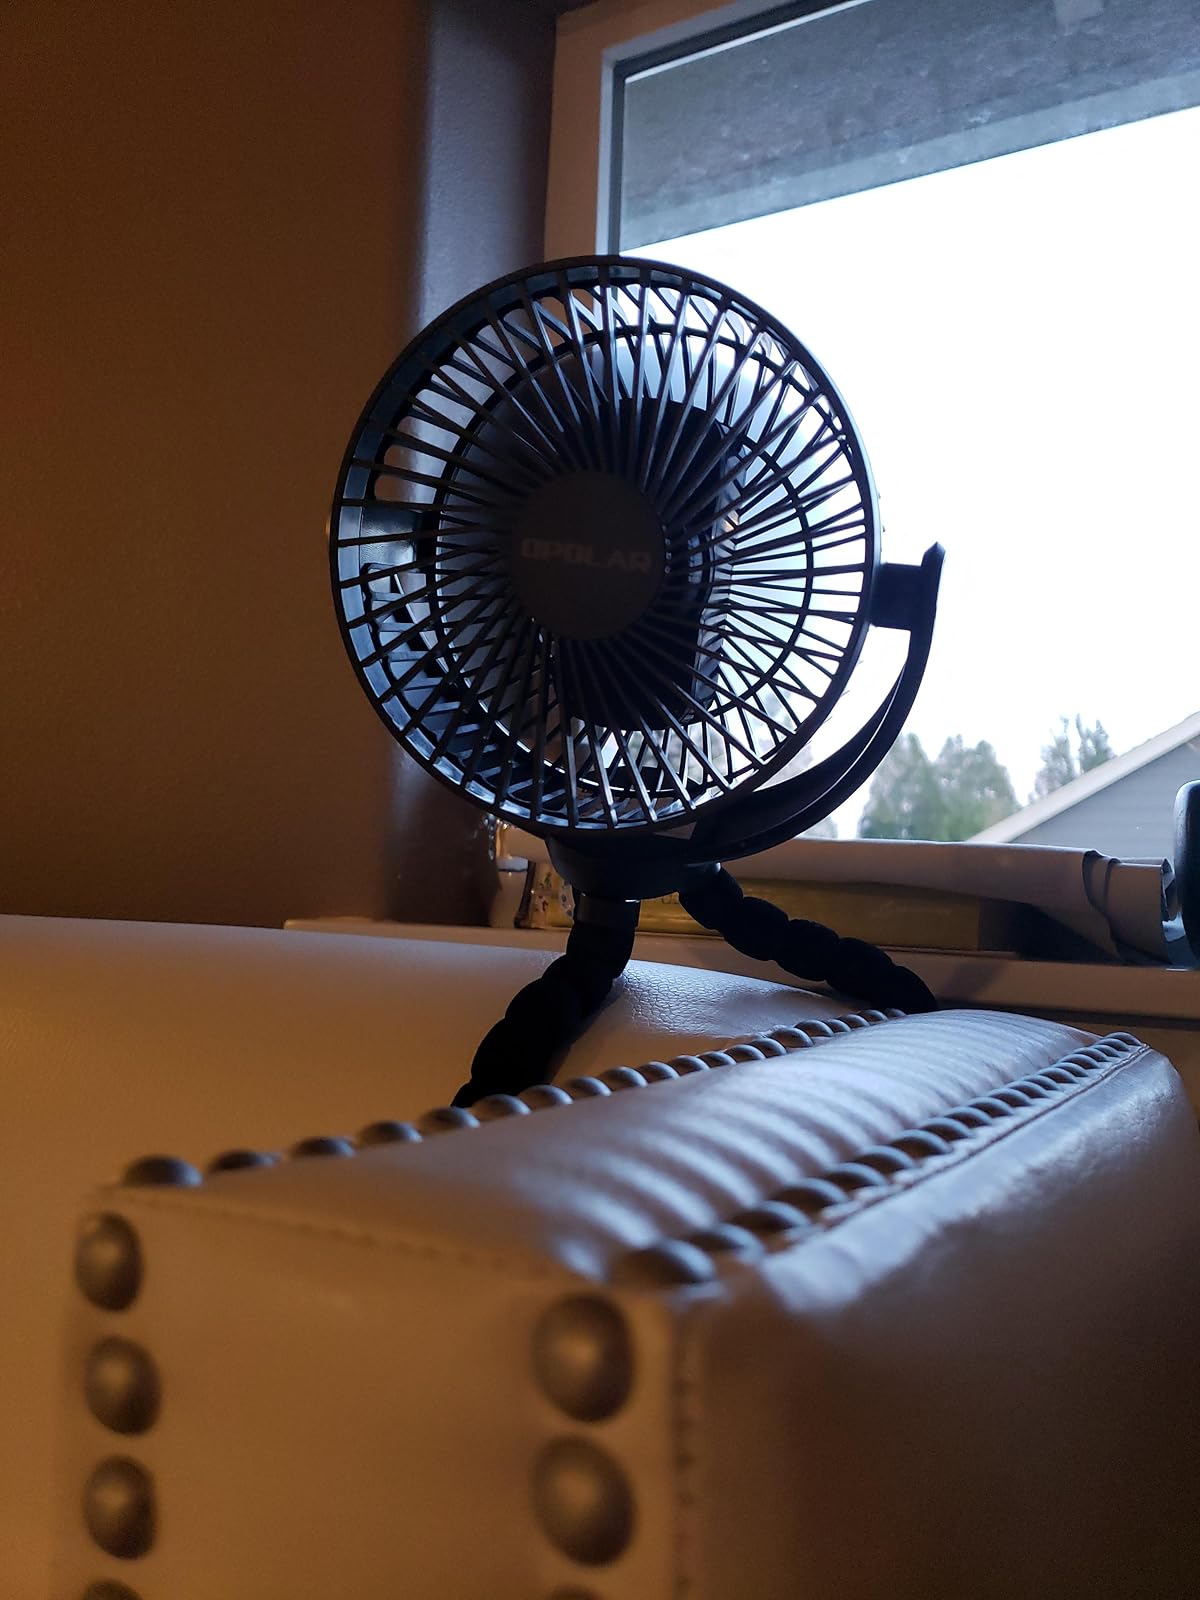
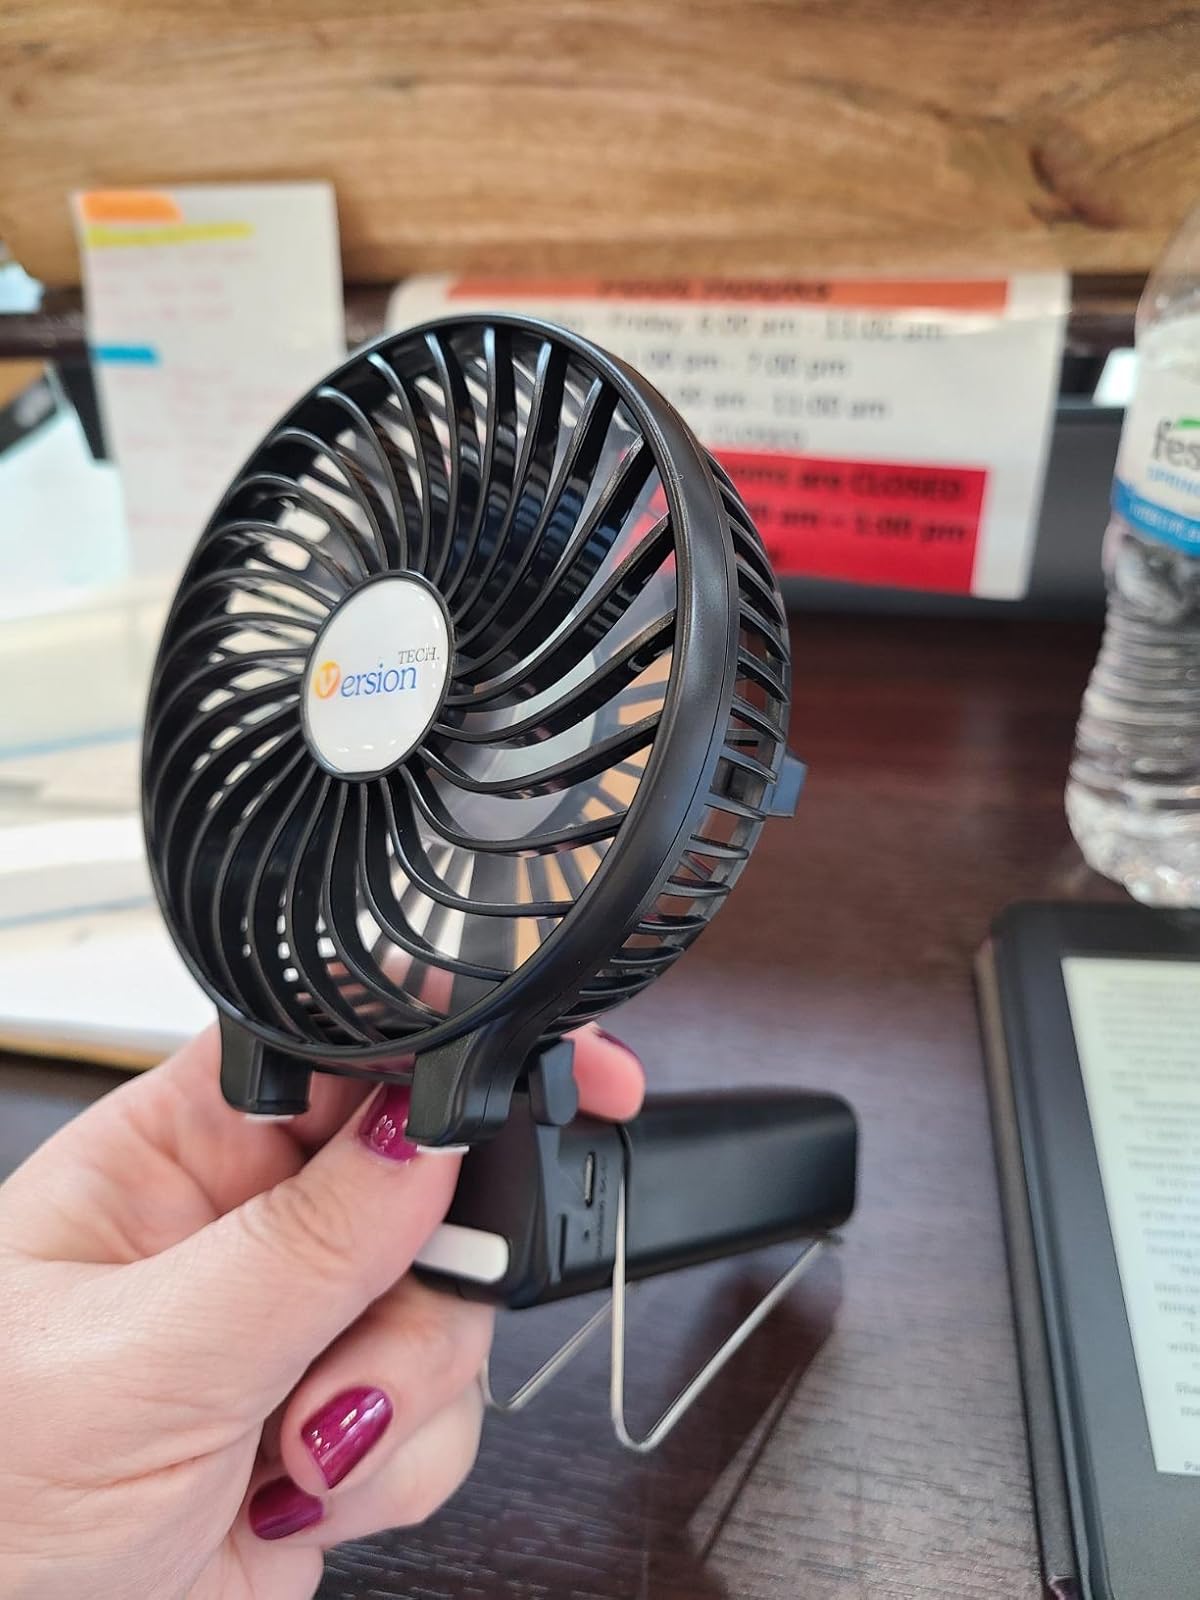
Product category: fan
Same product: no